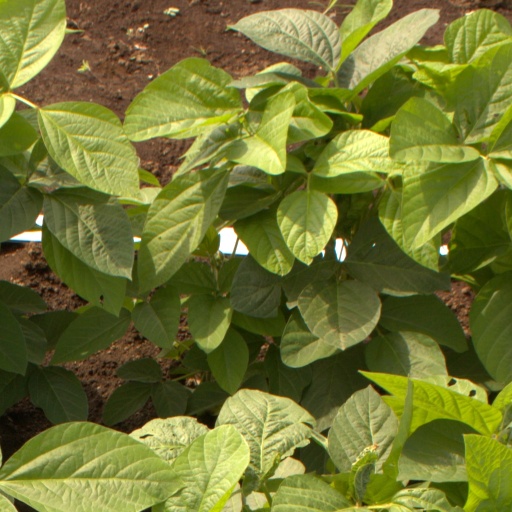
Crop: soybean